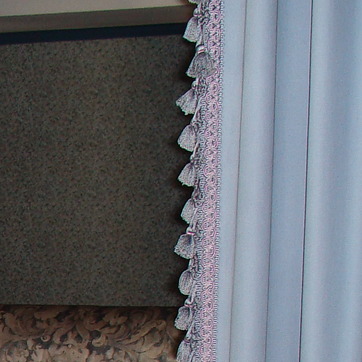
Material: wallpaper